Triple-A National Championship Game

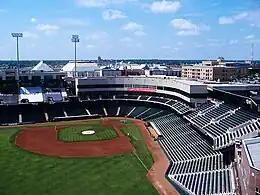
AT&T Bricktown Ballpark in Oklahoma City, Oklahoma, was the site of the first five championship games (2006–2010).

In 2006, Triple-A Baseball announced the creation of a single championship game between the league champions of the International League and Pacific Coast League to determine an overall champion of the classification. The game, called the Bricktown Showdown, was to be played at AT&T Bricktown Ballpark in Oklahoma City, Oklahoma, home of the PCL's Oklahoma RedHawks, following each league's postseason playoffs to determine their league champions. In addition to serving as the pinnacle of the Triple-A and MiLB season, the leagues sought for the championship game to develop and prosper like the Triple-A All-Star Game did since its creation in 1988.